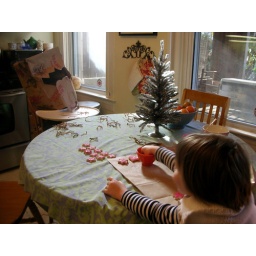
Forrest wears a paper bag in honor of Olivia and Edwin the cat.